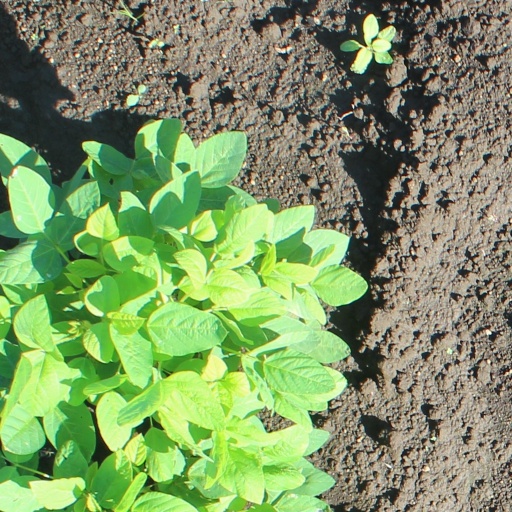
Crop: soybean